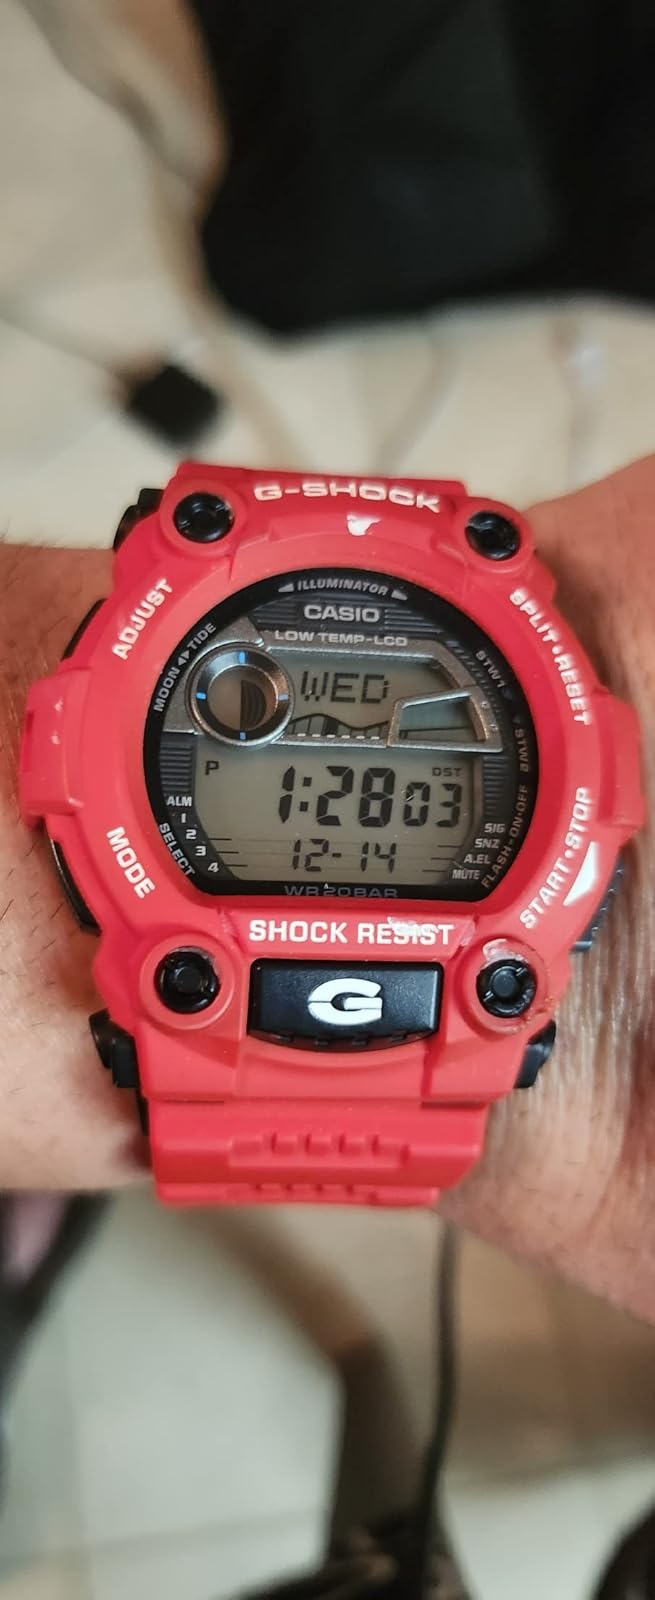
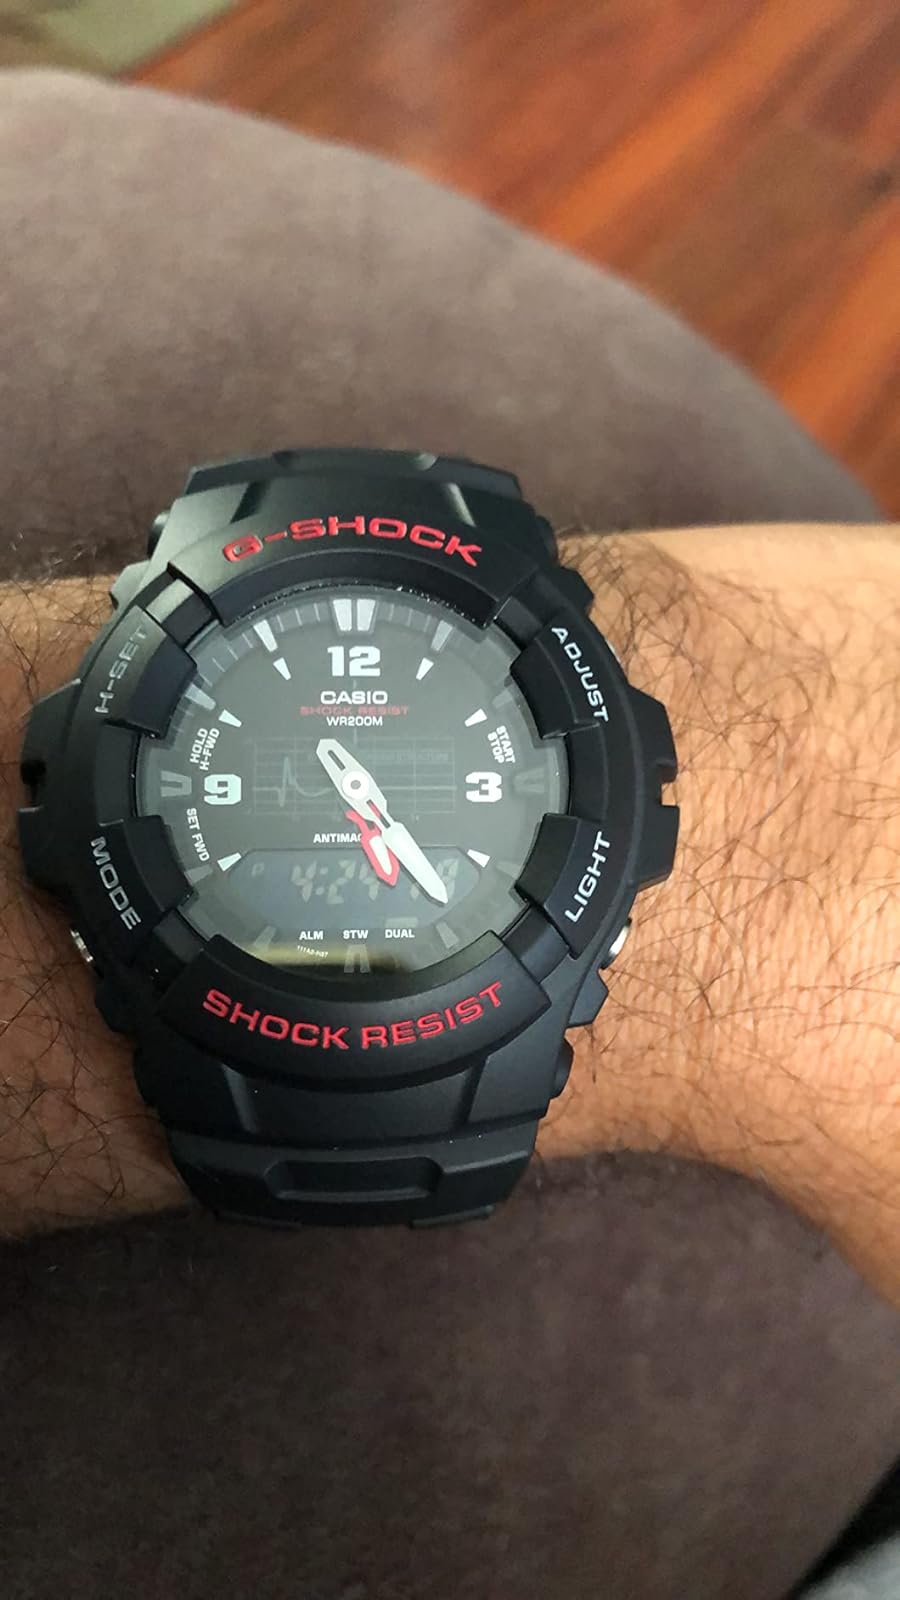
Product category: accessories_watch
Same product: no